Vestergade 22

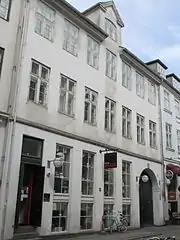
Vestergade 22

Vestergade 22 is a Neoclassical property in the Latin Quarter of Copenhagen, Denmark. The building is now part of the Politiken Hus complex. A commemorative plaque mounted on the wall of the gateway summarizes the history of the property, including the fact that Anders Sandøe Ørsted and his wife Sophie lived in the apartment on the first floor from 1805 to 1813. The building was listed on the Danish registry of protected buildings and places in 1959.